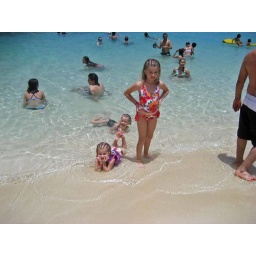
The girls swimming in Montego Bay, Jamaica